Beidaihe Conference (1958)

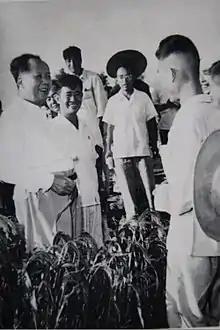
Xushui Prefecture became the pilot project of communism in May due to merging cooperatives in the water conservancy movement. In mid-July, the prefecture was communalized by establishing 1,777 mess halls. Mao inspected Xushui Prefecture during his tour in rural areas in August 1958. He told the leader of the communes that if they produced massive outputs of grain, they could have 5 meals per day.

Before Beidaihe Conference, the relations between China and the Soviet Union had been strained. The reasons included whether China should manufacture atomic bombs and whether to build longwave broadcasting stations and combined fleets together. On 22 July, Mao met with Pavel Yudin, the Soviet Union Ambassador to China. Mao described the combined fleets as "navy cooperatives" and directly repudiated the suggestion. He told Yudin that the Soviet Union tried to control the atomic energy because they did not believe that China could make it. He also said,